Giulia Marchesini

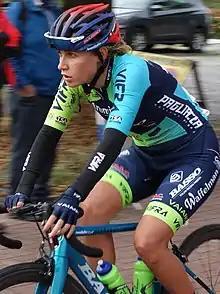
Marchesini at the 2020 Flèche Wallonne

Giulia Marchesini (born 14 May 1998) is an Italian professional racing cyclist, who currently rides for UCI Women's Continental Team .